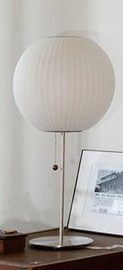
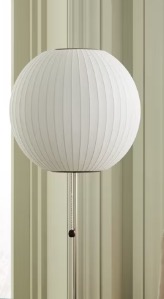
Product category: misc
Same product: yes